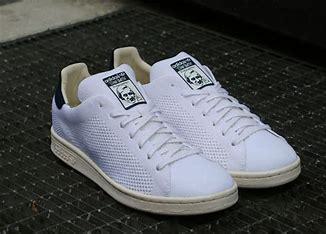
Brand: adidas
Model: Originals Stan Smith